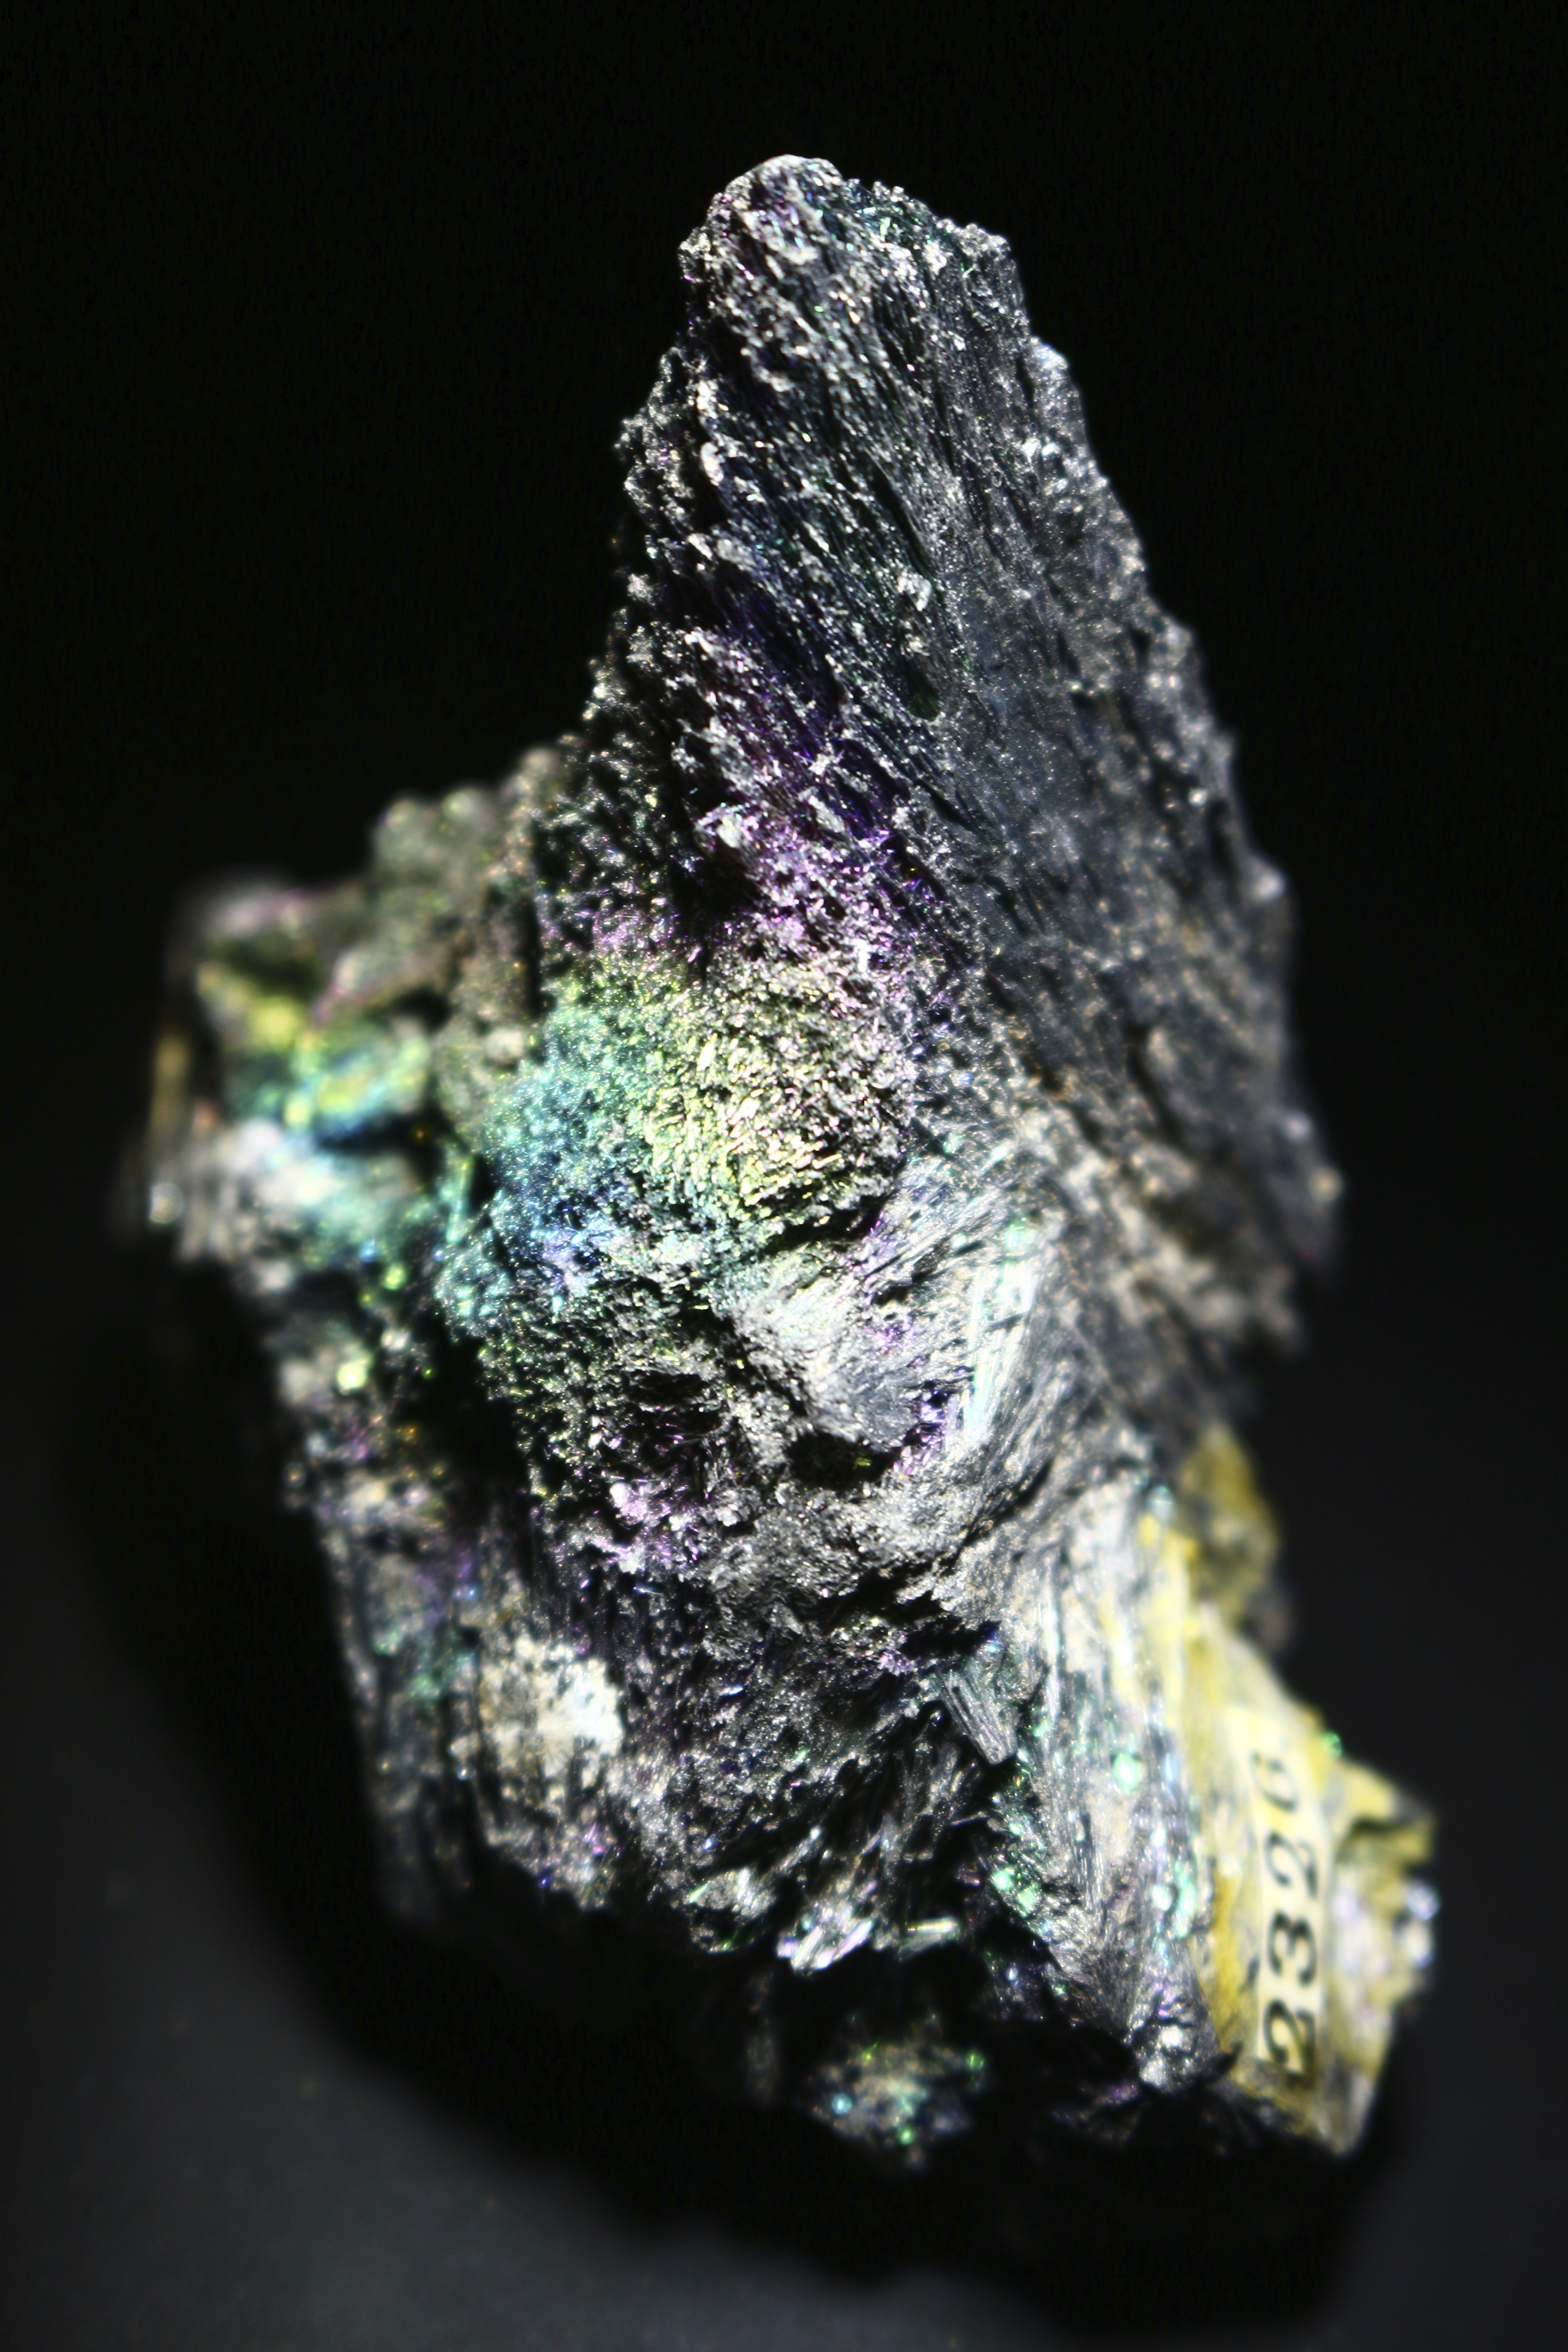
colorful, jewellery, gem, crystal, diamond, shimmer, gemstone, mineral, macro photography, fashion accessory